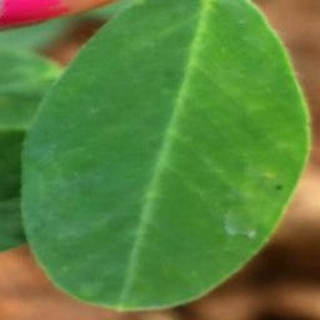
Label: healthy_groundnut